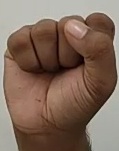
ASL sign: S